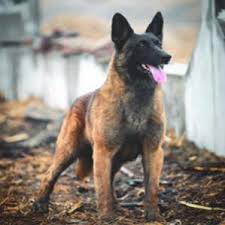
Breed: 233-n000071-malinois